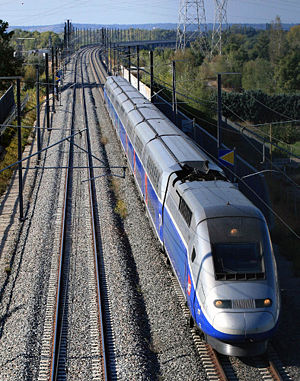
Systra / SYSTRA nøgleprojekter – referenceprojekter
Højhastighedsbane
SYSTRA SA er en international rådgivende ingeniørvirksomhed. Selskabet har hovedkontor i Paris, med afdelinger i Lyon og Bordeaux. Dertil kommer flere projektkontorer i Frankrig.